Aloyzas Sakalas

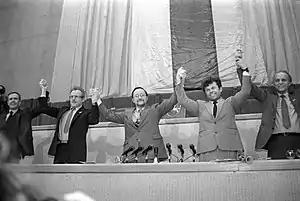
Aloyzas Sakalas (first from the right) on 11 March 1990, after the promulgation of the Act of the Re-Establishment of the State of Lithuania

Aloyzas Sakalas (6 July 1931 – 18 July 2022) was a Lithuanian politician, signatory of the Act of the Re-Establishment of the State of Lithuania, and Member of the European Parliament with the Social Democratic Party of Lithuania. Aloyzas Sakalas was also a part of the Socialist Group and sat on the European Parliament's Committee on Legal Affairs.